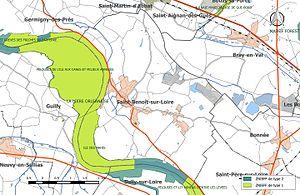
Carte des Zones naturelles d'intérêt écologique faunistique et Floristique (ZNIEFF) de la commune de fr:Saint-Benoît-sur-Loire.
Saint-Benoît-sur-Loire est une commune française située dans le département du Loiret en région Centre-Val de Loire.